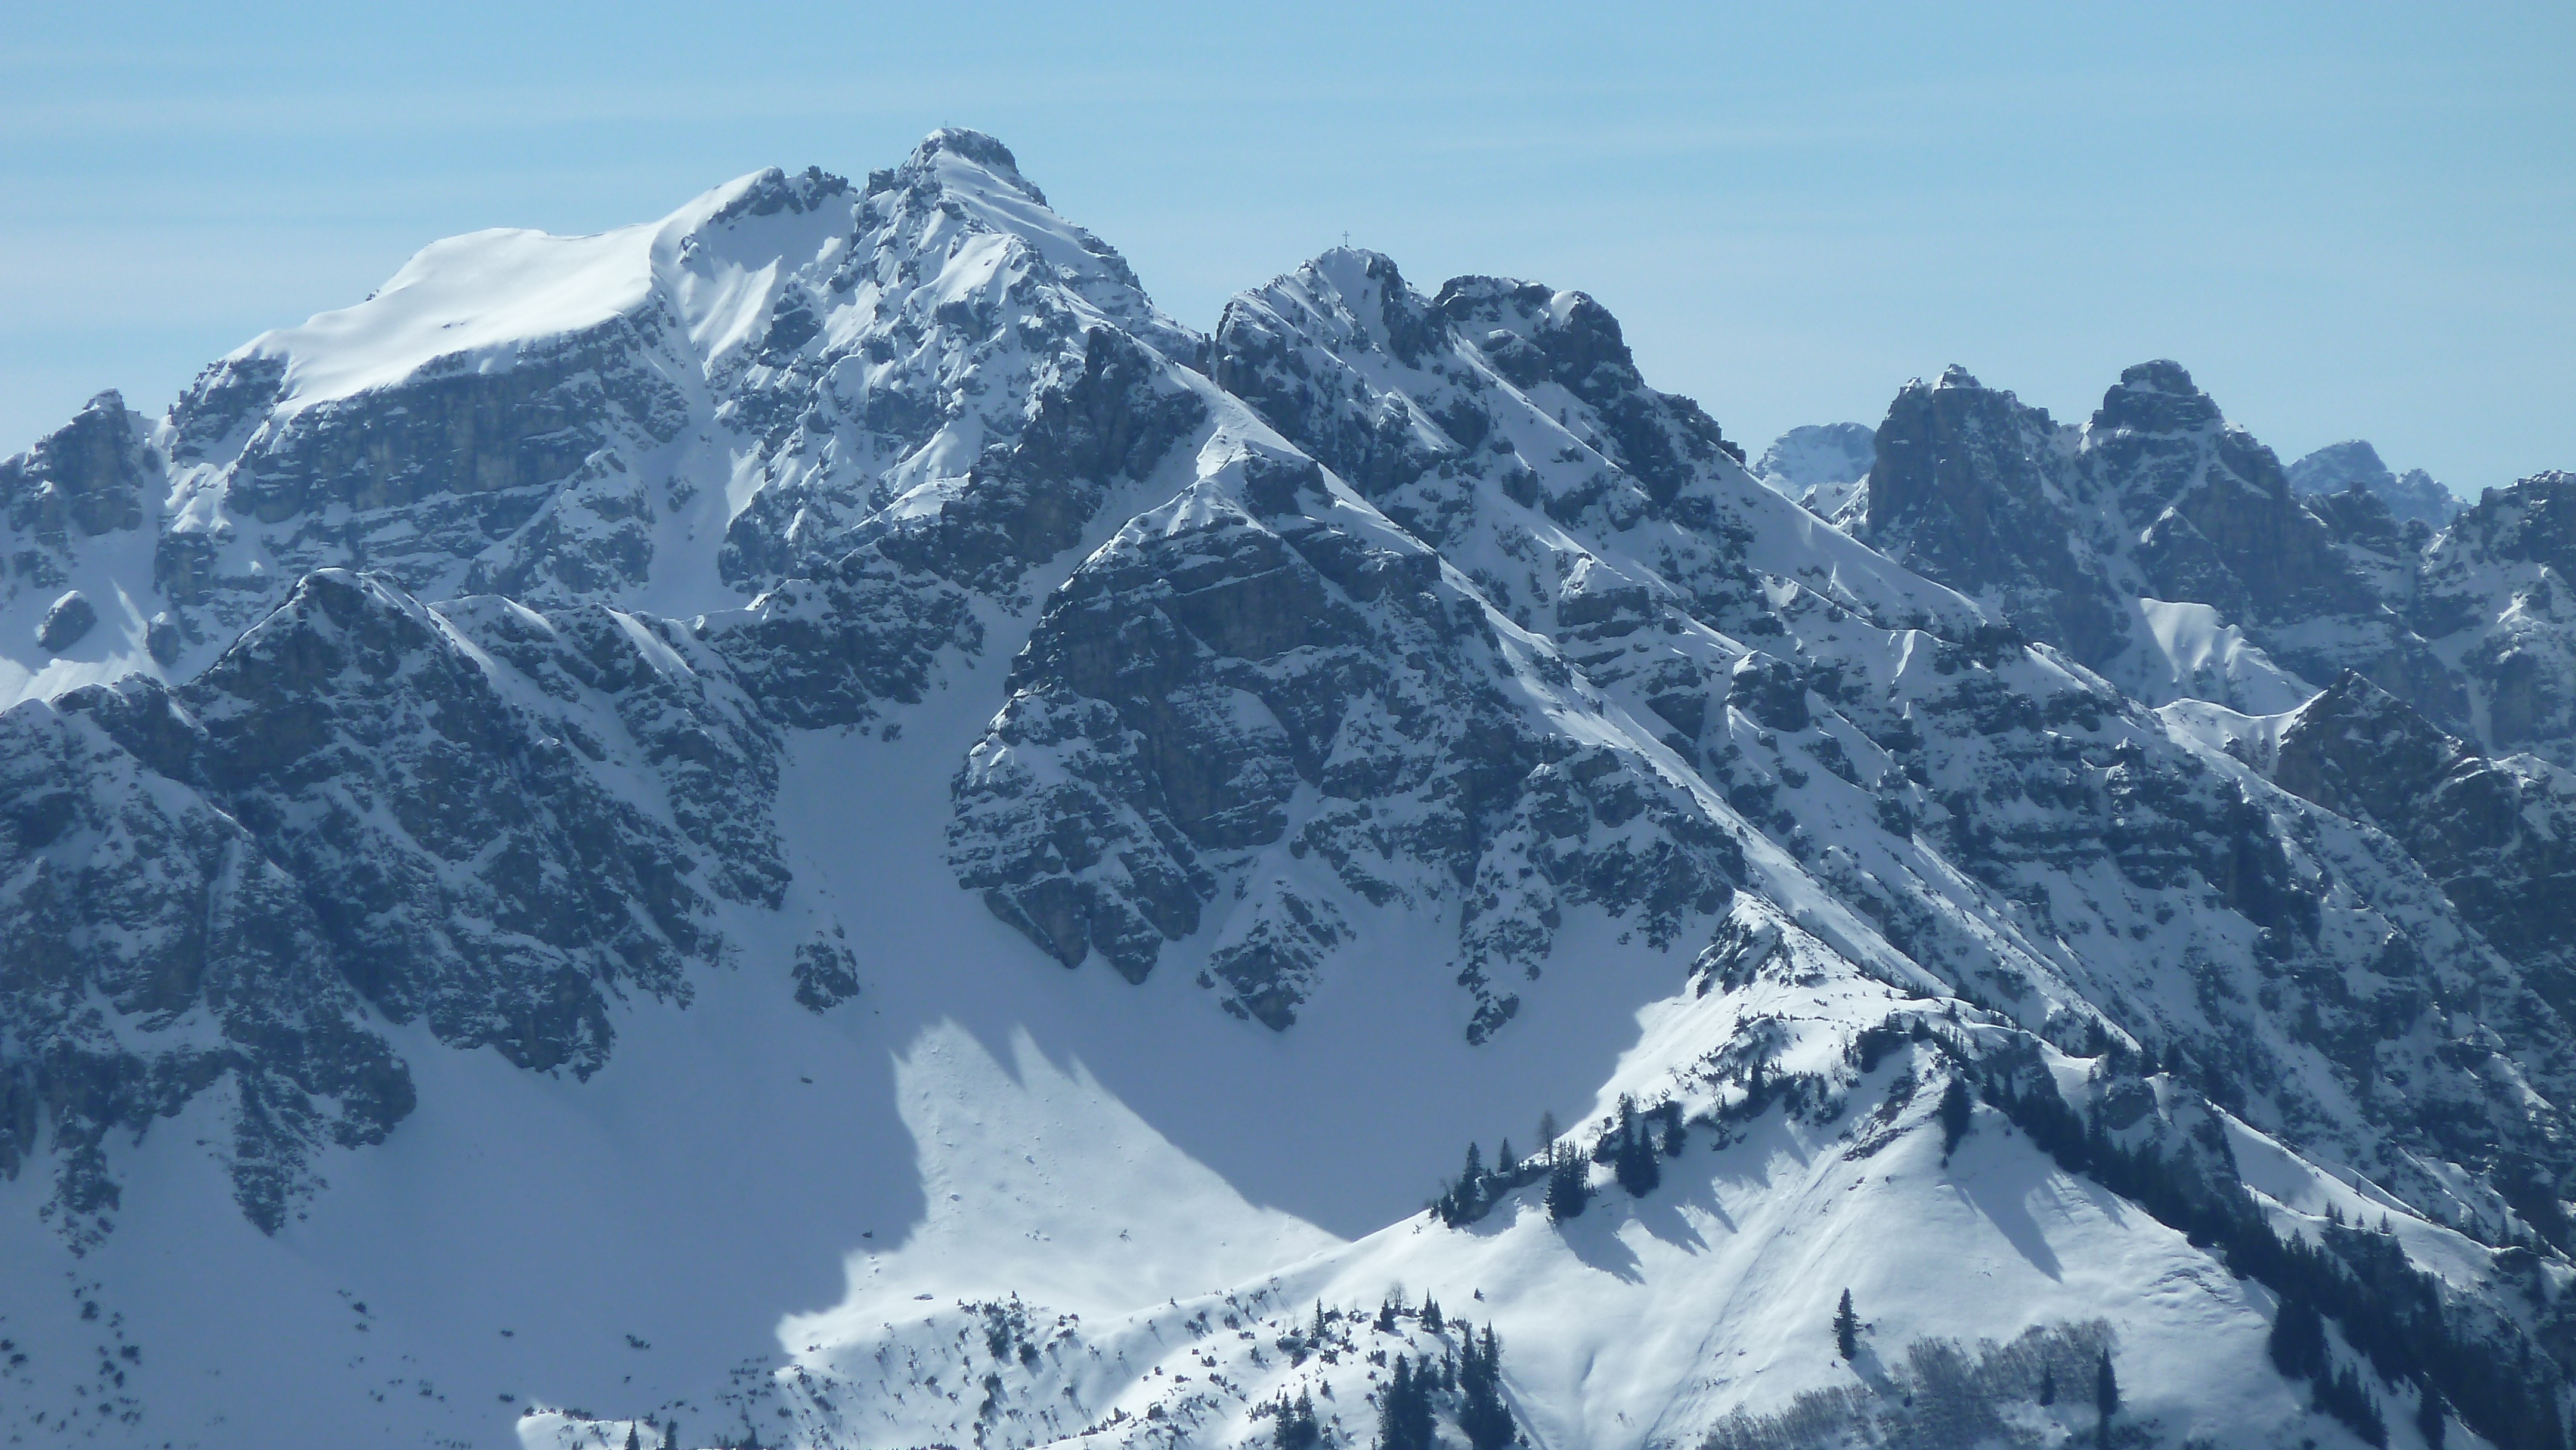
mountain, snow, winter, view, mountain range, panorama, alpine, ridge, summit, mountaineering, massif, mountains, alps, cirque, wintry, piste, landform, ski touring, ski mountaineering, geographical feature, mountainous landforms, geological phenomenon, allgau, lailachspitze, litnisschrofen, krottenkoepfe